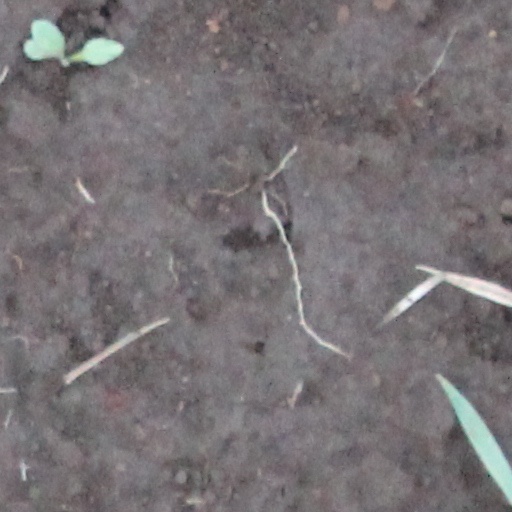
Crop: wheat